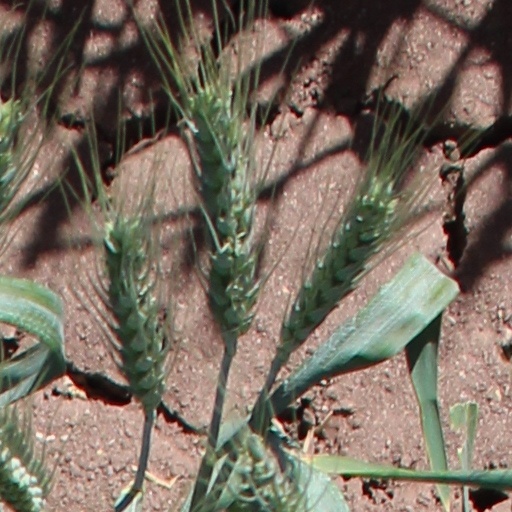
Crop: wheat